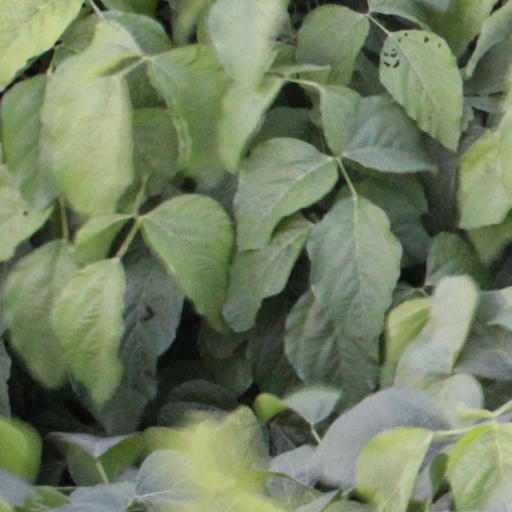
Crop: soybean